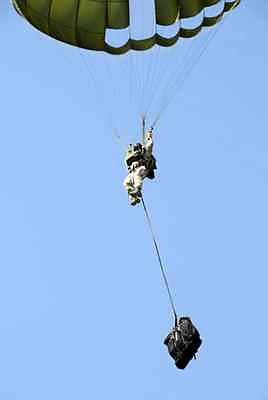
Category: bicycle